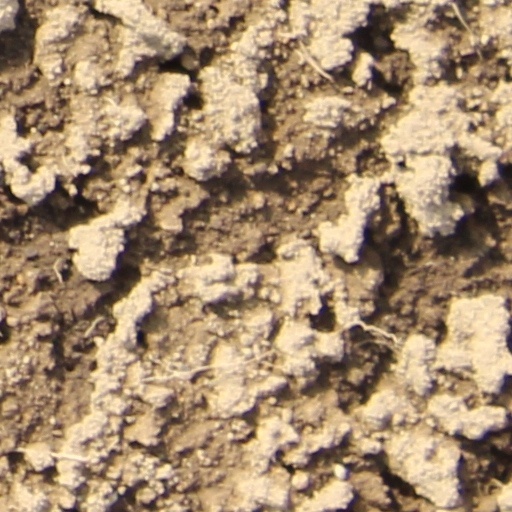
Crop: wheat